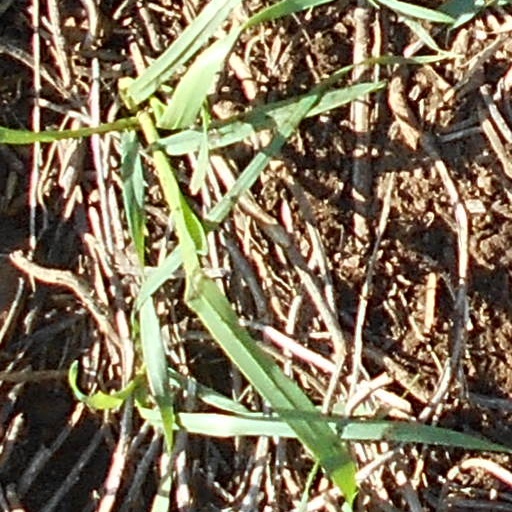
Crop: wheat